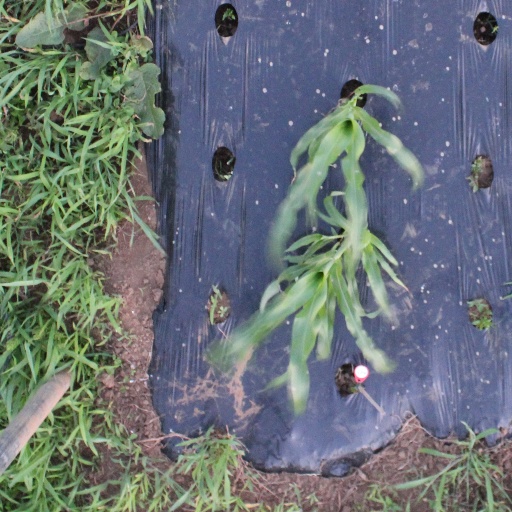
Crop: sorghum